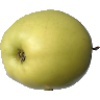
Label: Apple Golden 2